Mohamed El-Amine Souef

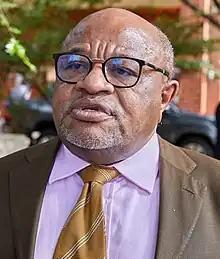
Mohamed El-Amine Souef in 2022

Mohamed El-Amine Souef (born July 28, 1962) is a Comorian diplomat and former foreign minister, ambassador to Egypt, and Permanent Representative to the Arab League (1995–1998). He has been appointed deputy Foreign Minister in charge of the Arab World by president Mohamed Taki Abdulkarim in 1998. He first became foreign minister in 1999, following the military coup of Azali Assoumani. He resigned briefly in January 2002, along with Azali Assoumani, to make way for a transitional government, but he was reappointed a few months later when Assoumani won elections and regained power. He lost his post again in July 2005 during a cabinet reshuffle. After the reshuffle, Mr. Souef was named Ambassador and Permanent Representative of the Comoros to the United Nations in New York (April 2006). Previously, in government, He served as Parliamentarian, Minister of Foreign Affairs and Cooperation, State Minister in charge of Cooperation, Ambassador to Egypt and Permanent Representative to the Arab League States and, Adviser to the President of the Comoros. Mr. Souef is currently serving DPKO after a long carrier within the Government of the Comoros.